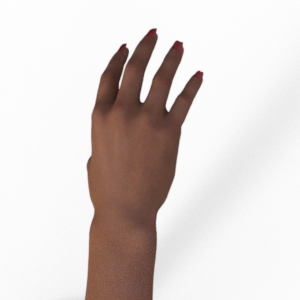
Label: paper